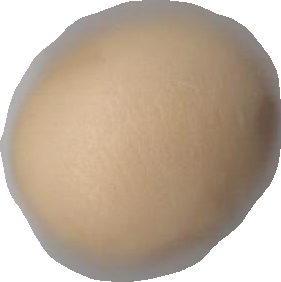
Variety: Grobogan